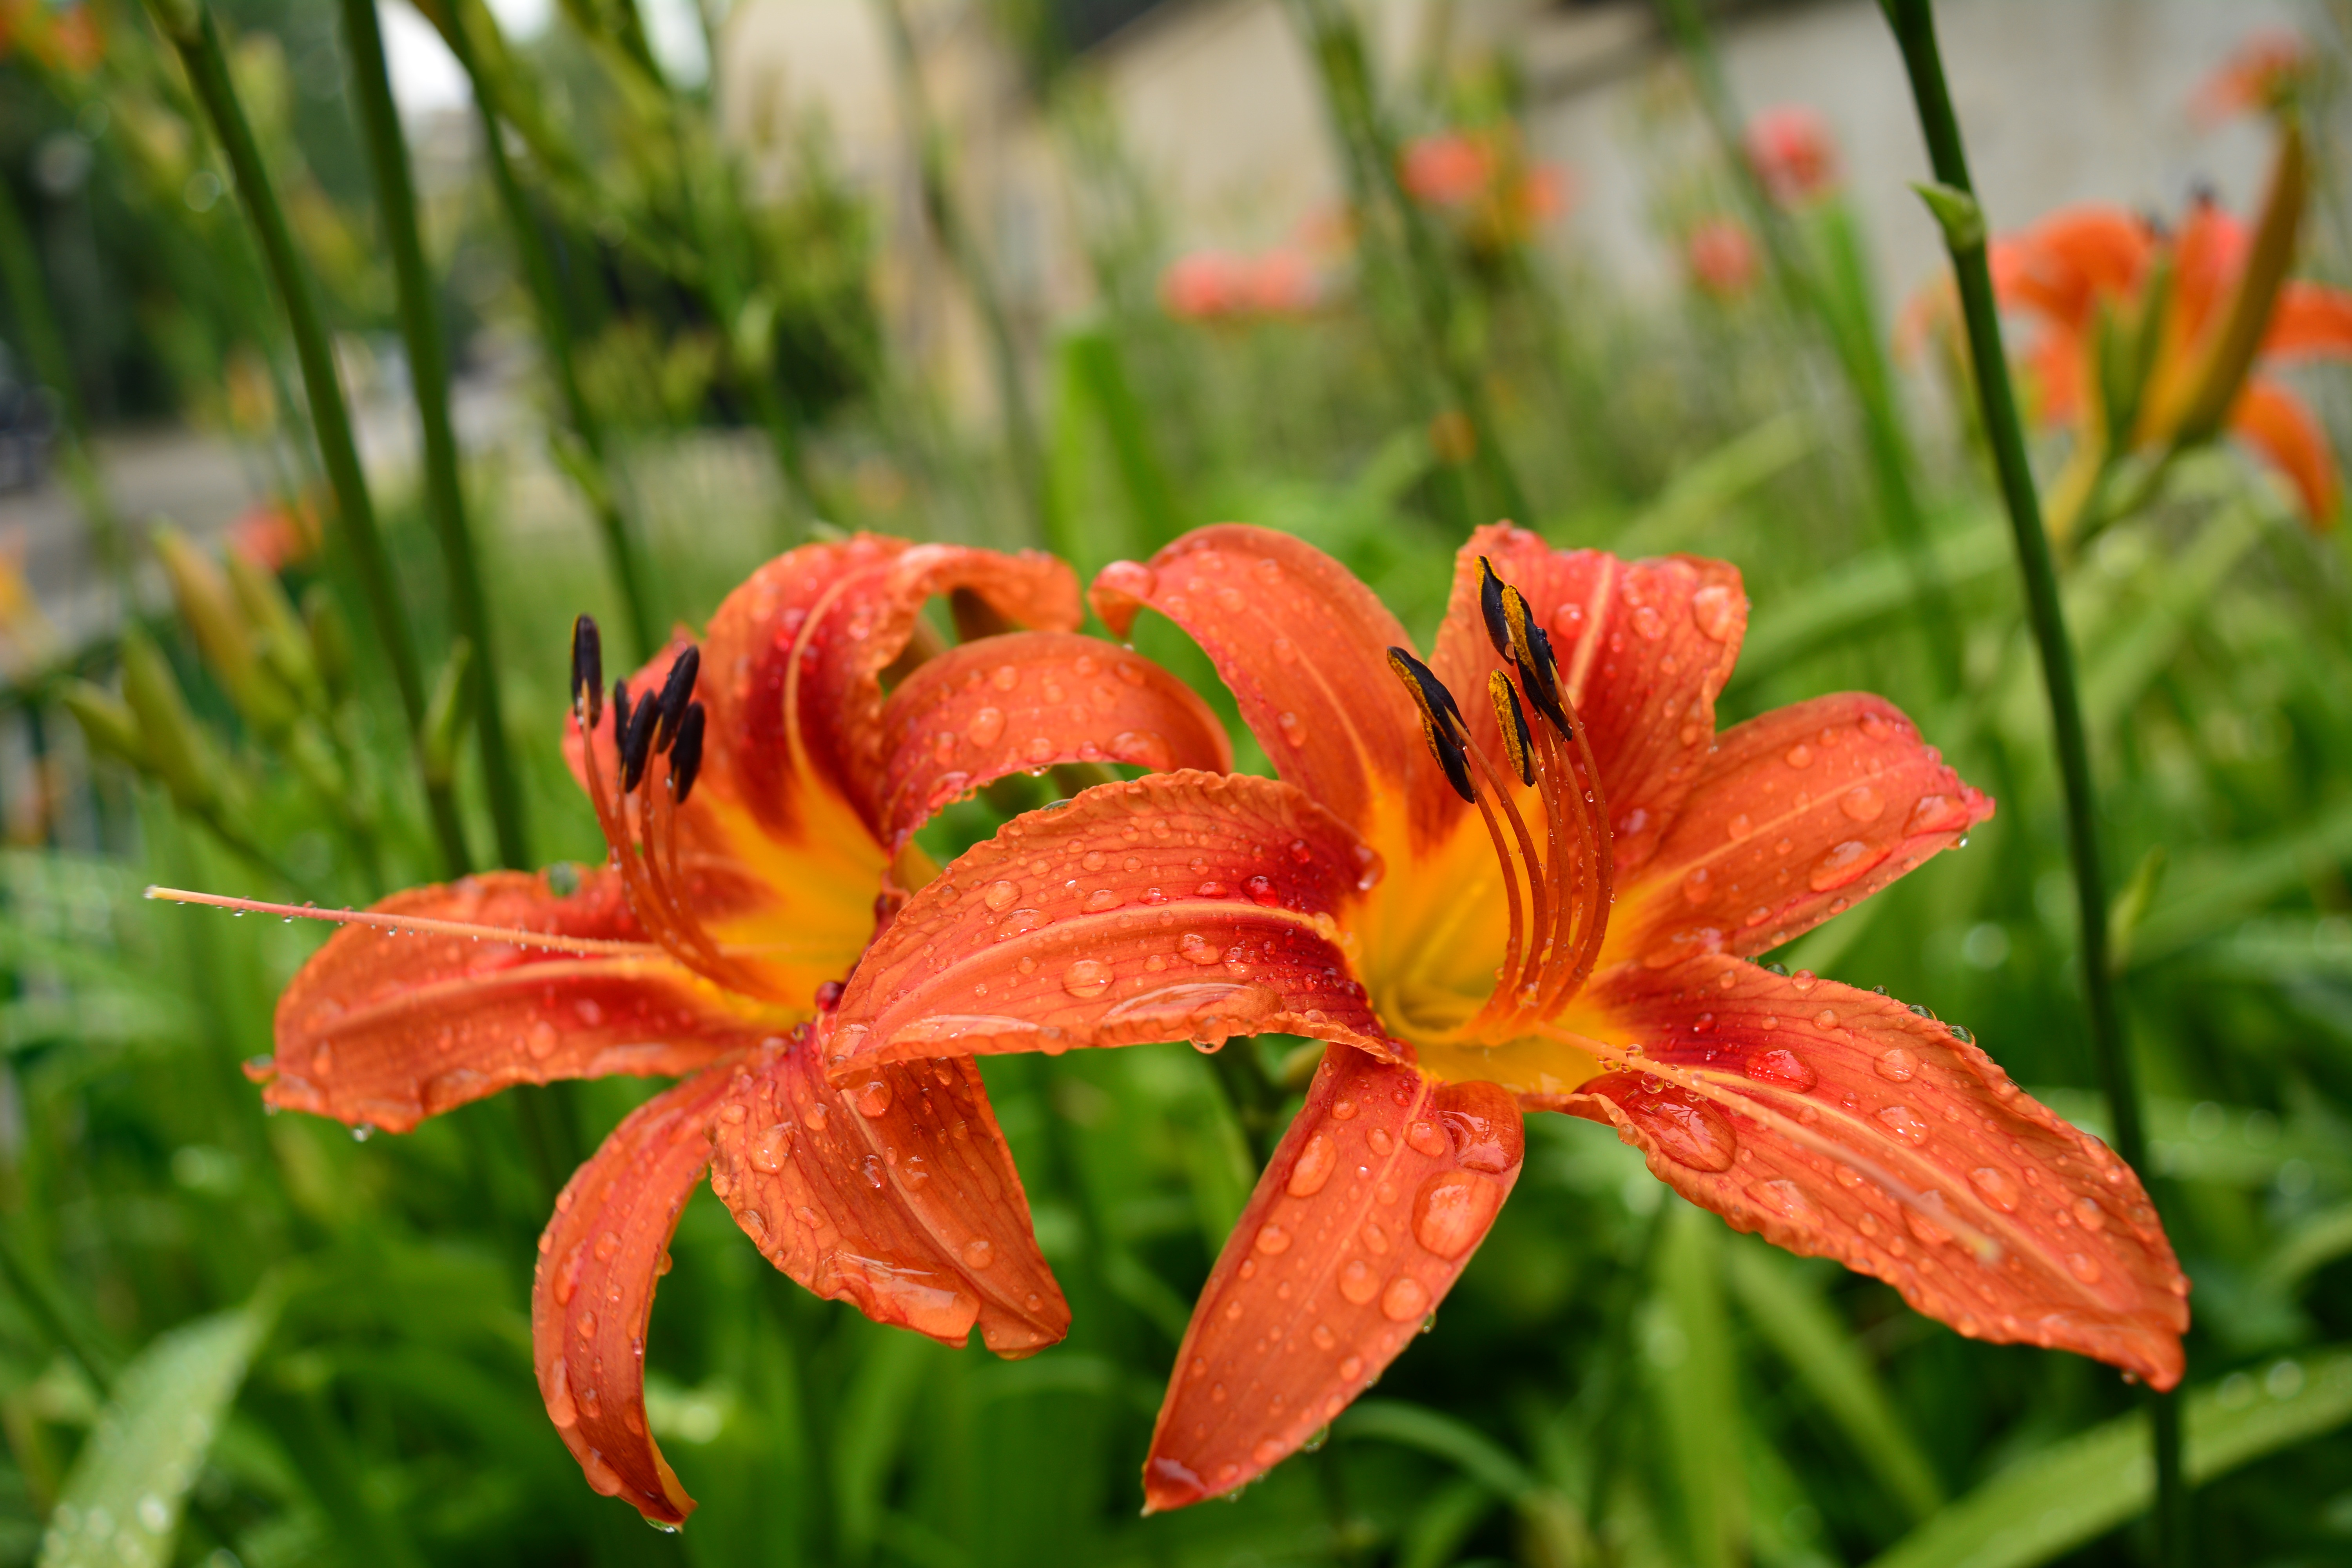
blossom, plant, rain, leaf, flower, petal, summer, floral, orange, botany, flora, lily, daylily, macro photography, flowering plant, orange lily, land plant